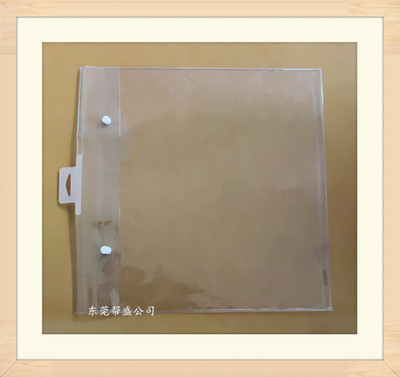
Label: plastic